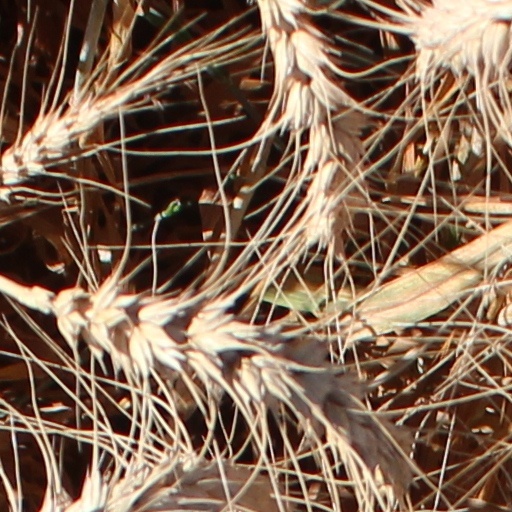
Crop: wheat